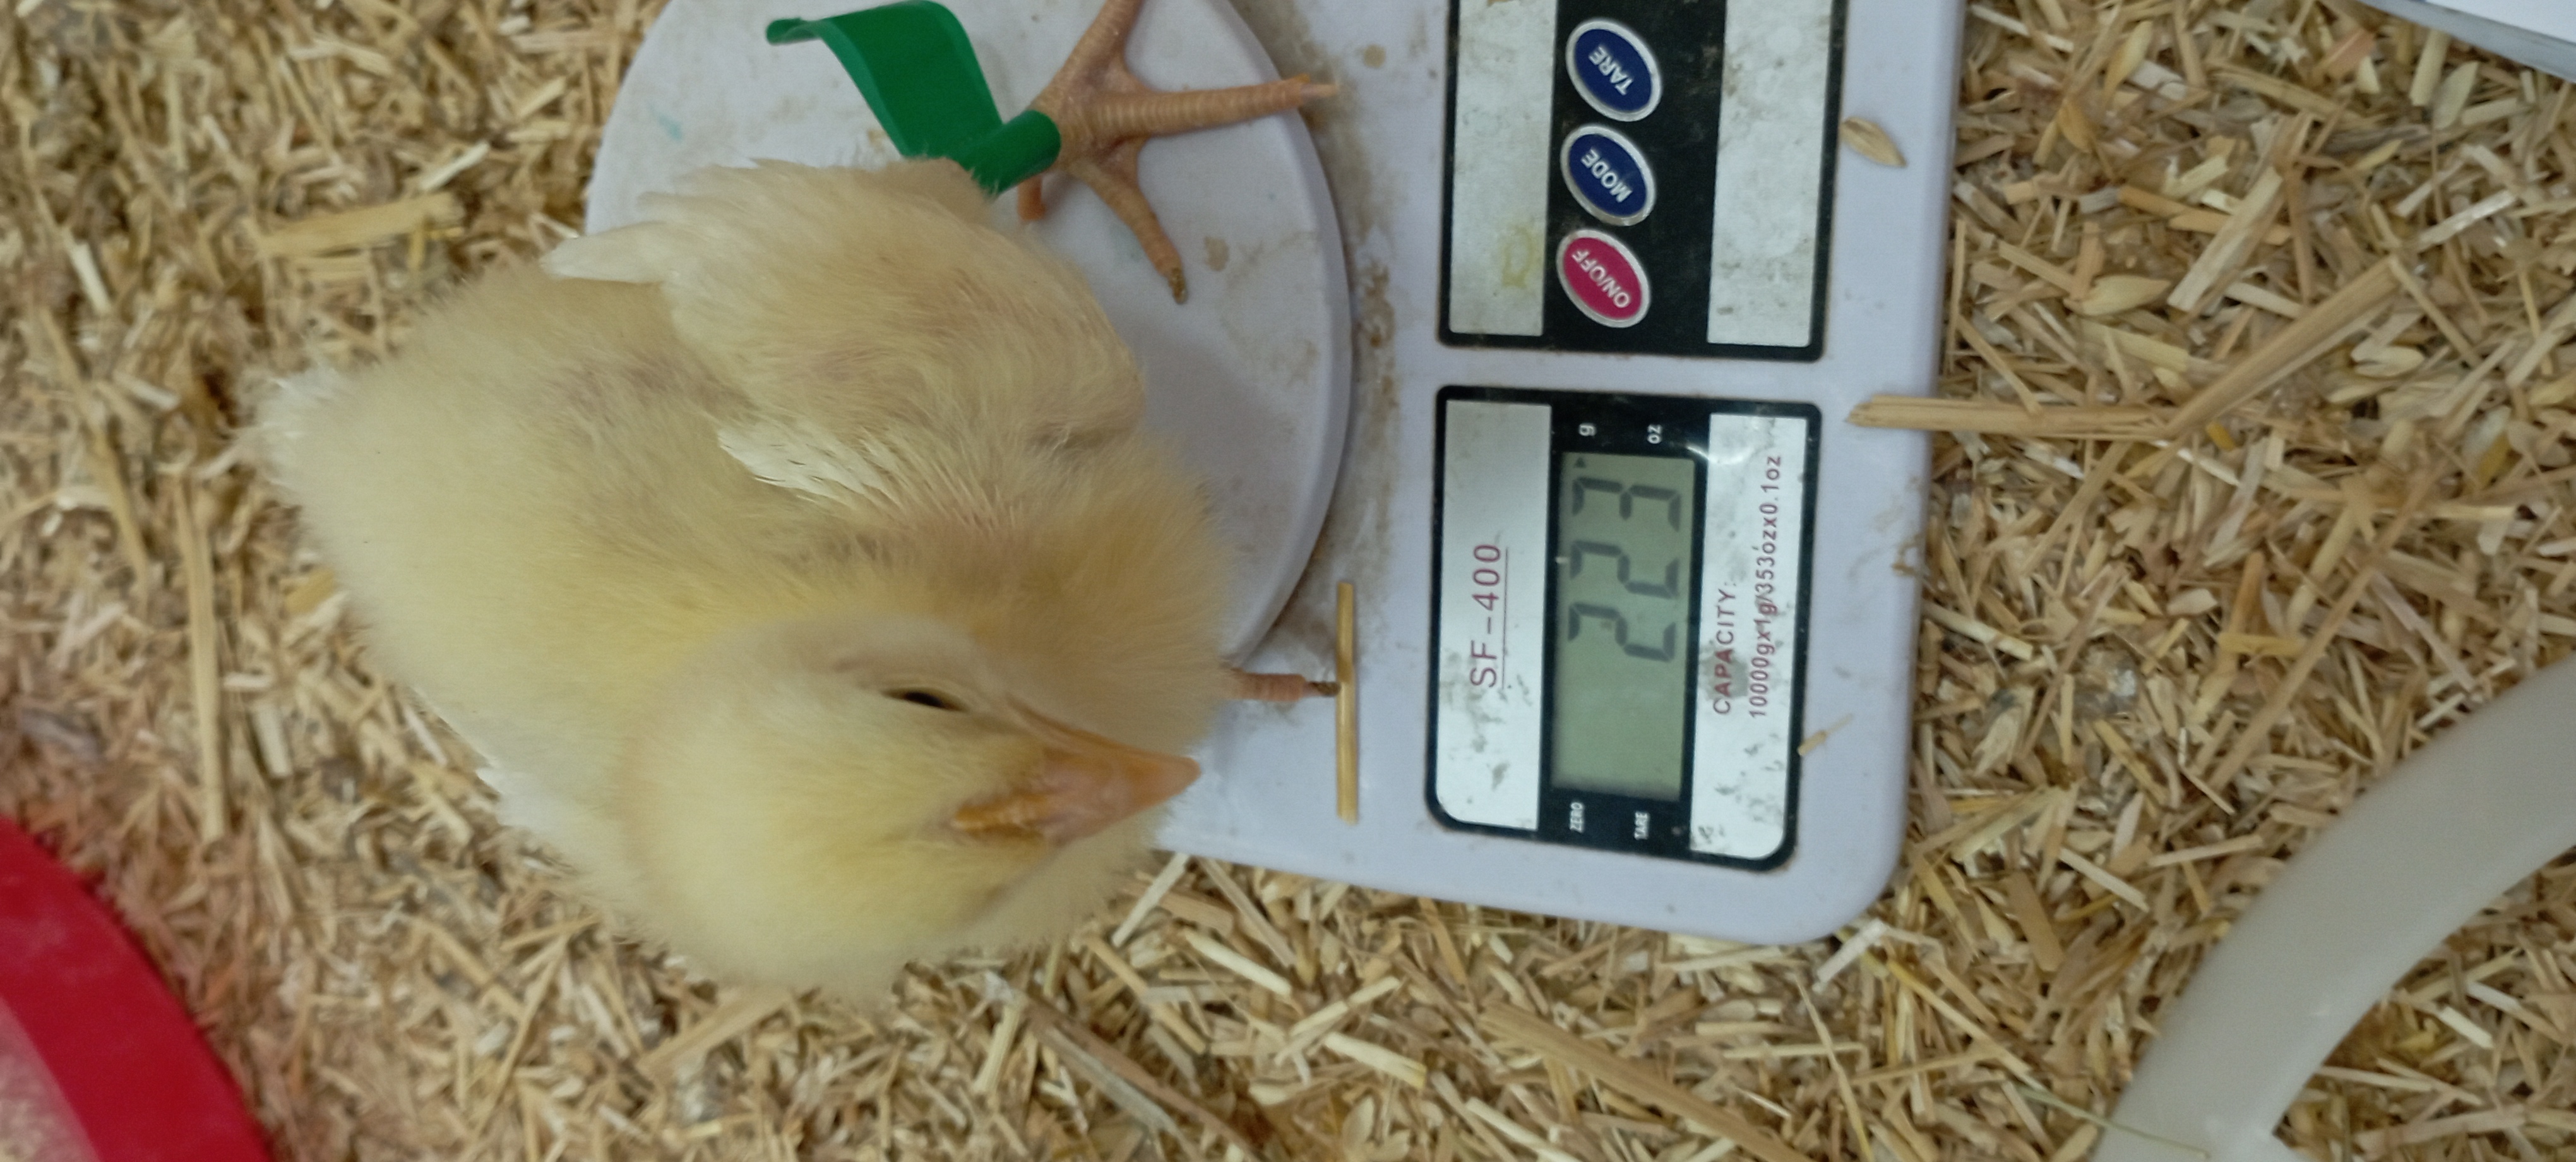
Weight: 223 g